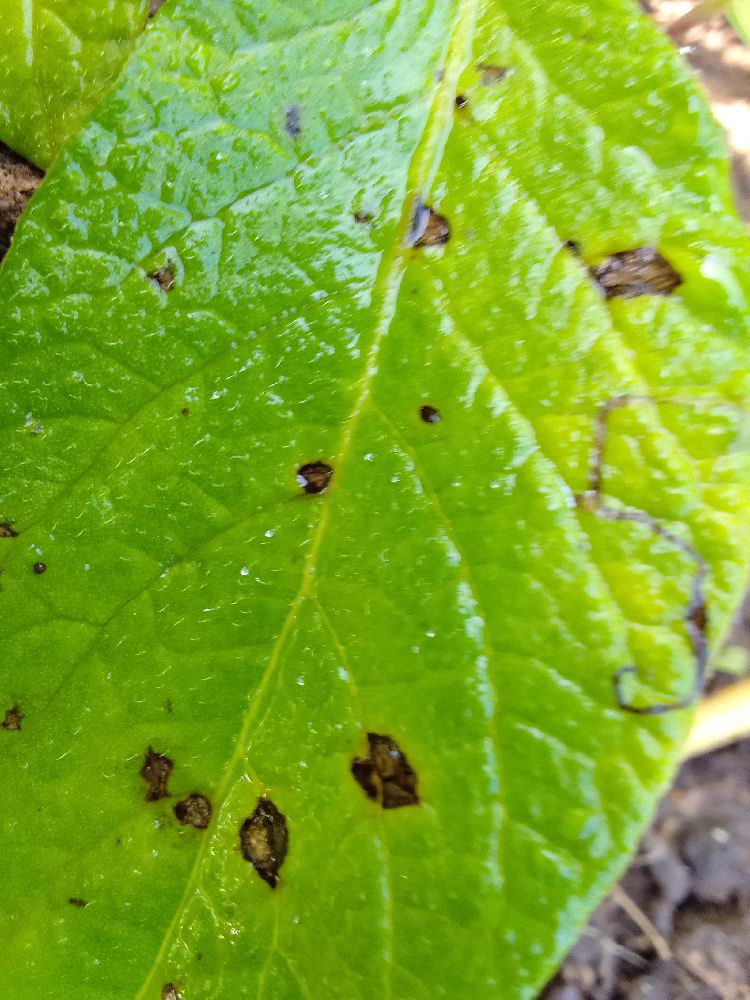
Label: Early blight